Union Street Railway Company

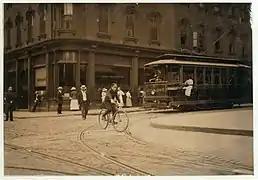
A photo taken by Lewis Hine in 1911 with a streetcar in New Bedford.

The Union Street Railway Company (abbreviated Union St. Ry.) was a streetcar company centered in New Bedford, Massachusetts. It was formed from the New Bedford & Fairhaven Street Railway in 1887. It started using electric streetcars in 1890.